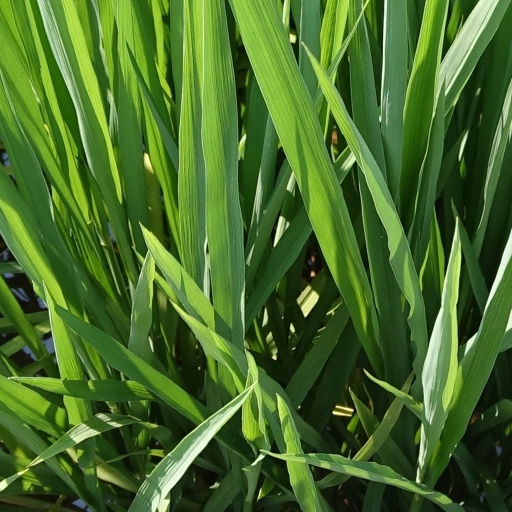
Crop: rice